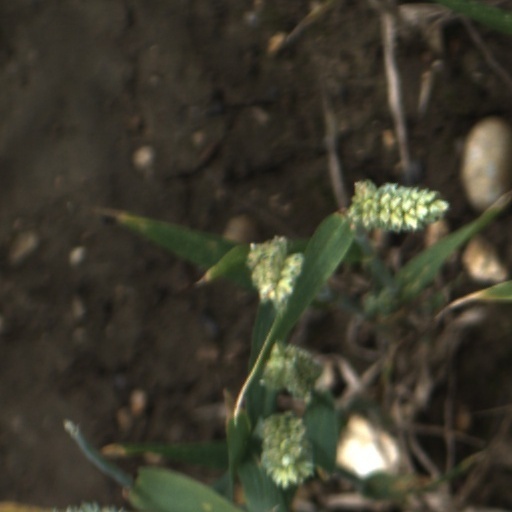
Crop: wheat